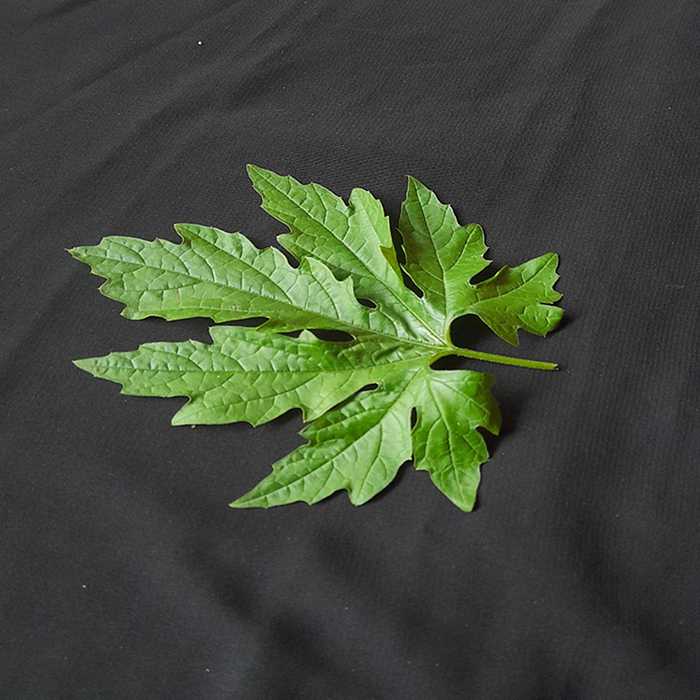
Plant: Bitter Gourd
Label: Fresh leaf